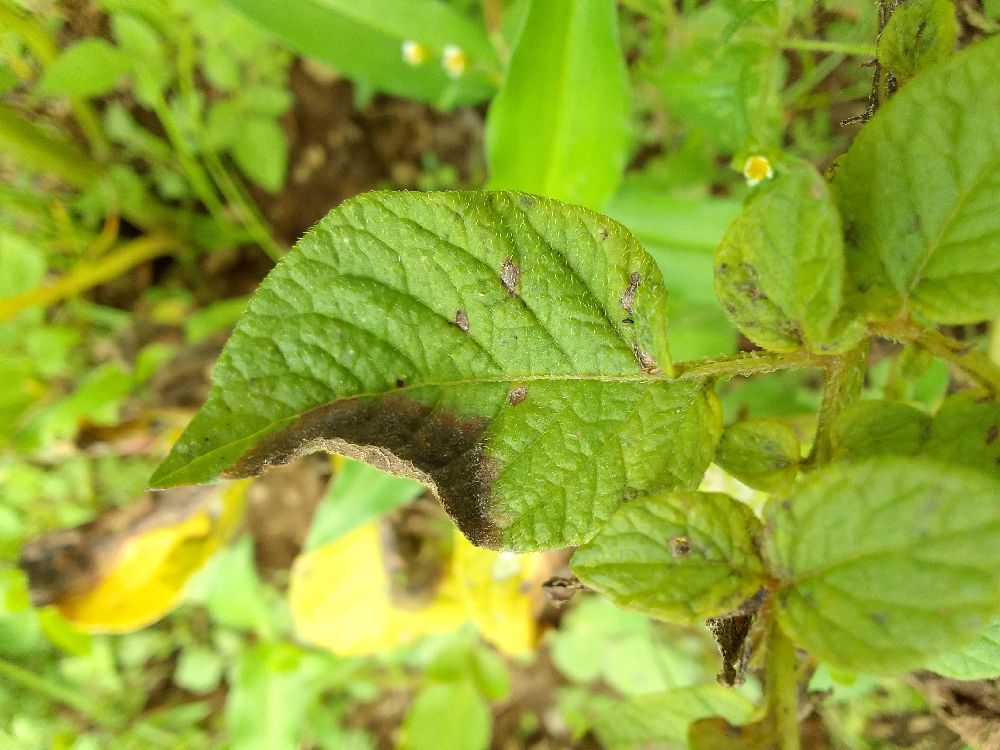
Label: Late blight